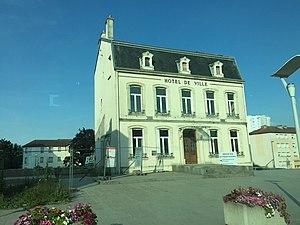
Hotel de Ville à Jarville-la-Malgrange en 2018
Jarville-la-Malgrange est une commune française située dans le département de Meurthe-et-Moselle, en région Grand Est.